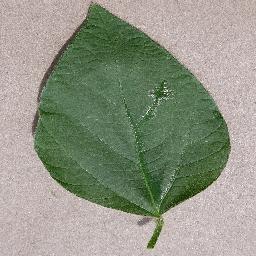
Label: Soybean___healthy